Everett Community College

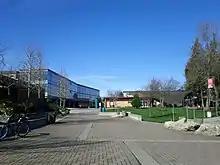
Gray Wolf Hall and the Henry M. Jackson Conference Center on the EVCC campus in North Everett

Everett Community College's north Everett campus is located at 2000 Tower St. in Everett on 46 acres near the Legion Memorial Park Golf Course. The campus includes 20 buildings, many of them named after the peaks of the Cascade and Olympic mountain ranges.